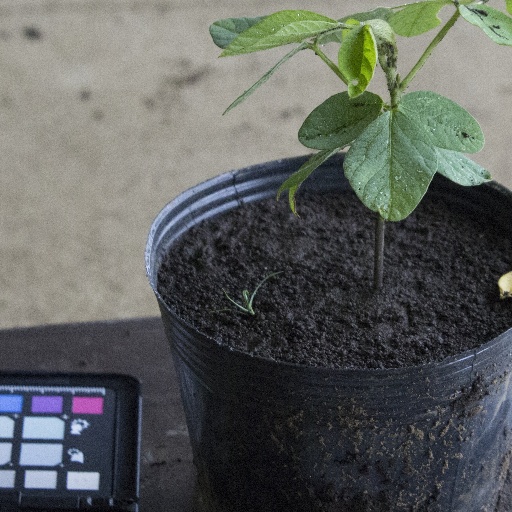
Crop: soybean